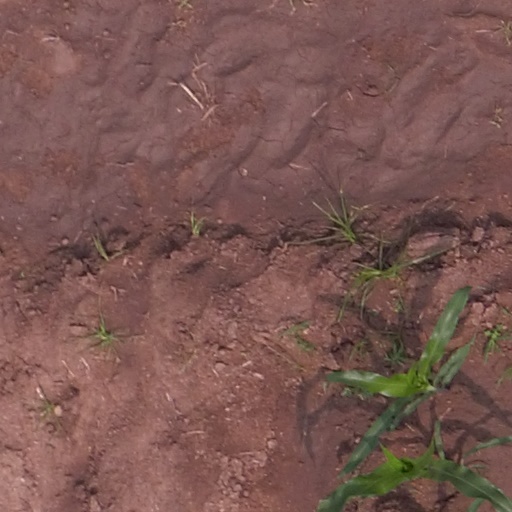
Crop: maize; corn